Describe the emotion expressed in this image:  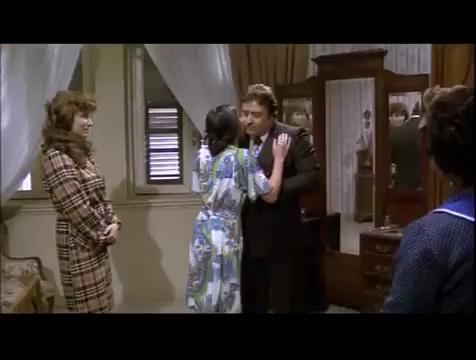
This person displays Suffering, valence and arousal with low intensity.